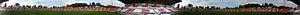
Le stade municipal de Montilivi est le plus grand stade de football de la ville de Gérone, en Catalogne. Le club de première division du Girona FC y dispute ses matchs à domicile.